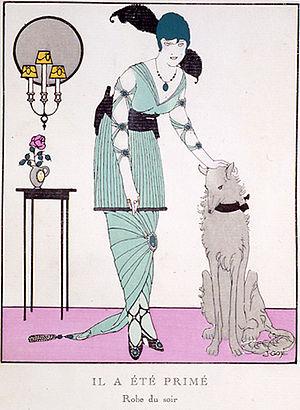
La Gazette du bon ton est une revue de mode fondée à Paris fin 1912 par Lucien Vogel, et Michel de Brunhoff, constituée principalement d'articles et d'illustrations de mode.